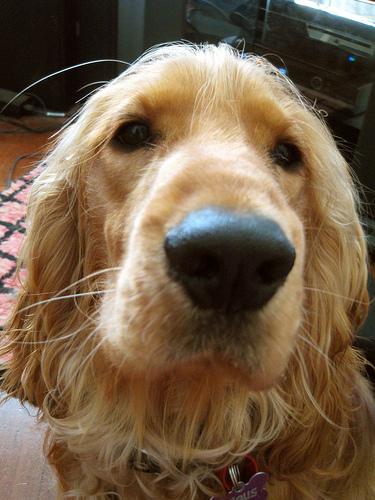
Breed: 286-n000111-cocker_spaniel